Hasanaliler Church

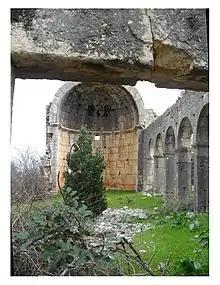
Hasanaliler Church

Hasanaliler is the name of a village which is now a neighborhood of Narlıkuyu in Silifke ilçe (district). The church ruin is in the village north of the mosque at . Cennet and Cehennem sinkholes are nearby. Its distance to Narlıkuyu (Mediterranean Sea side) is about , to Silifke is and to Mersin is .